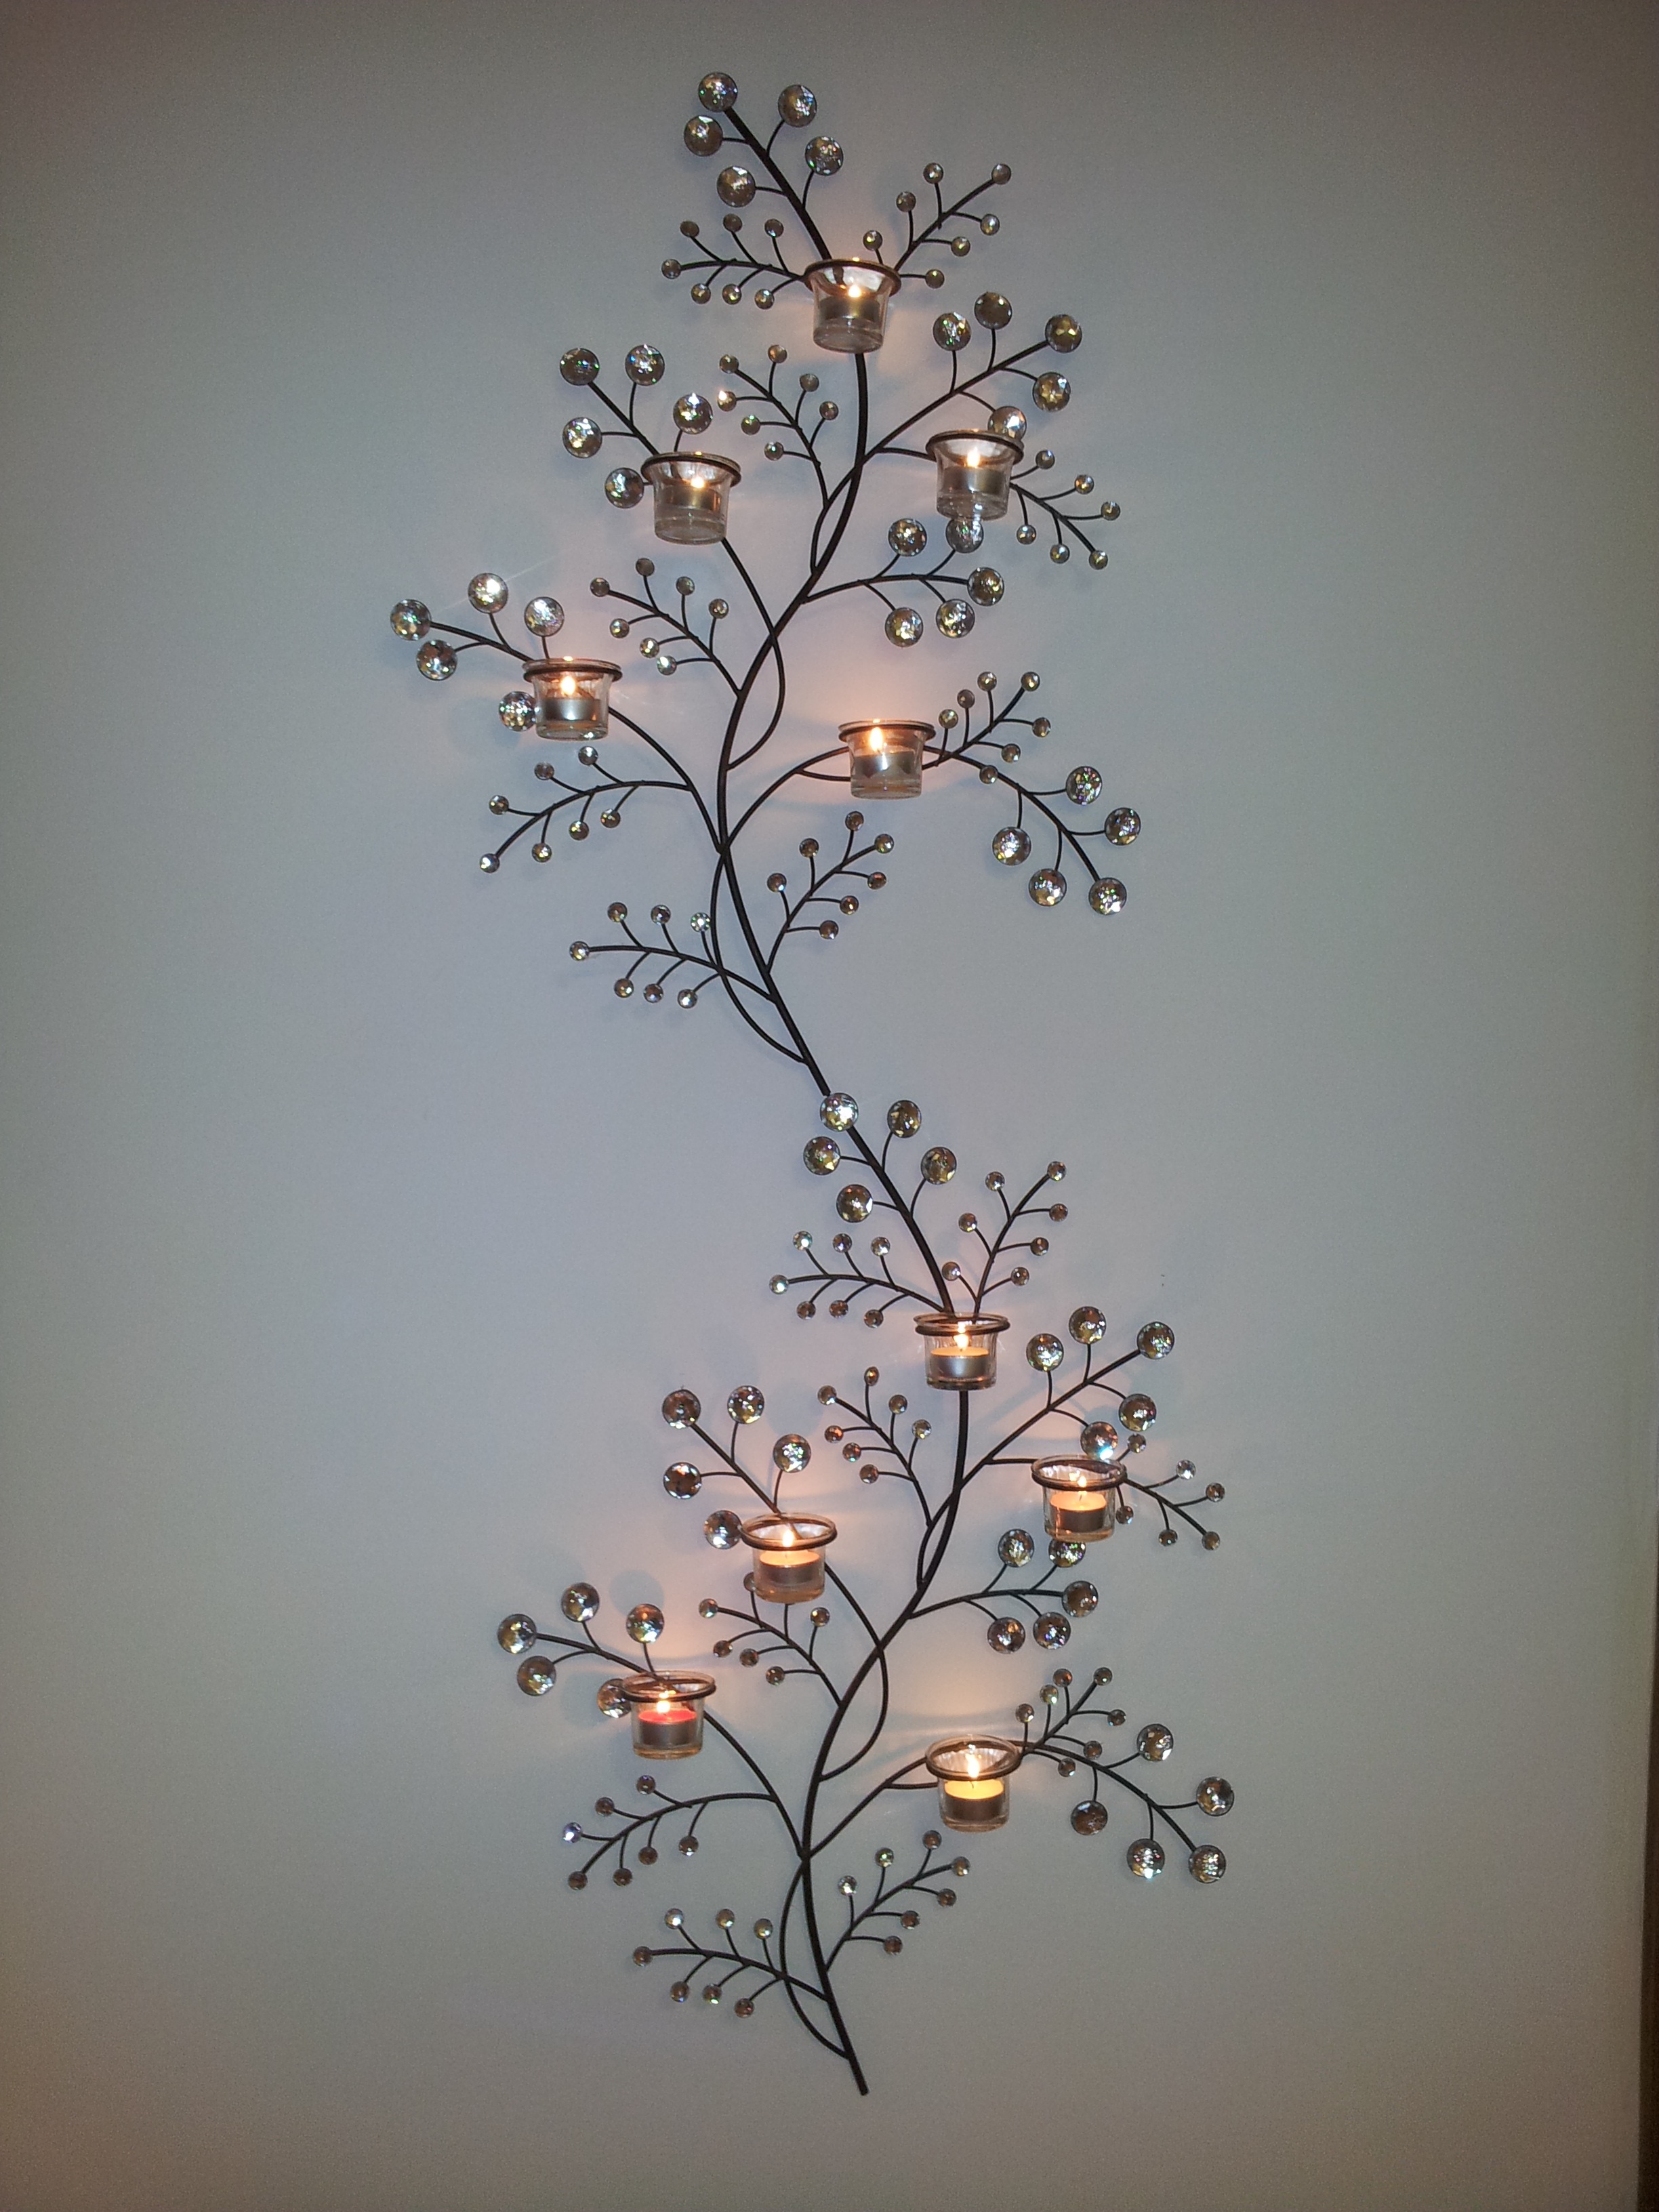
tree, branch, blossom, plant, leaf, flower, spring, autumn, botany, lighting, flora, season, cherry blossom, twig, art, spa, lewitarium, ganbanyoku